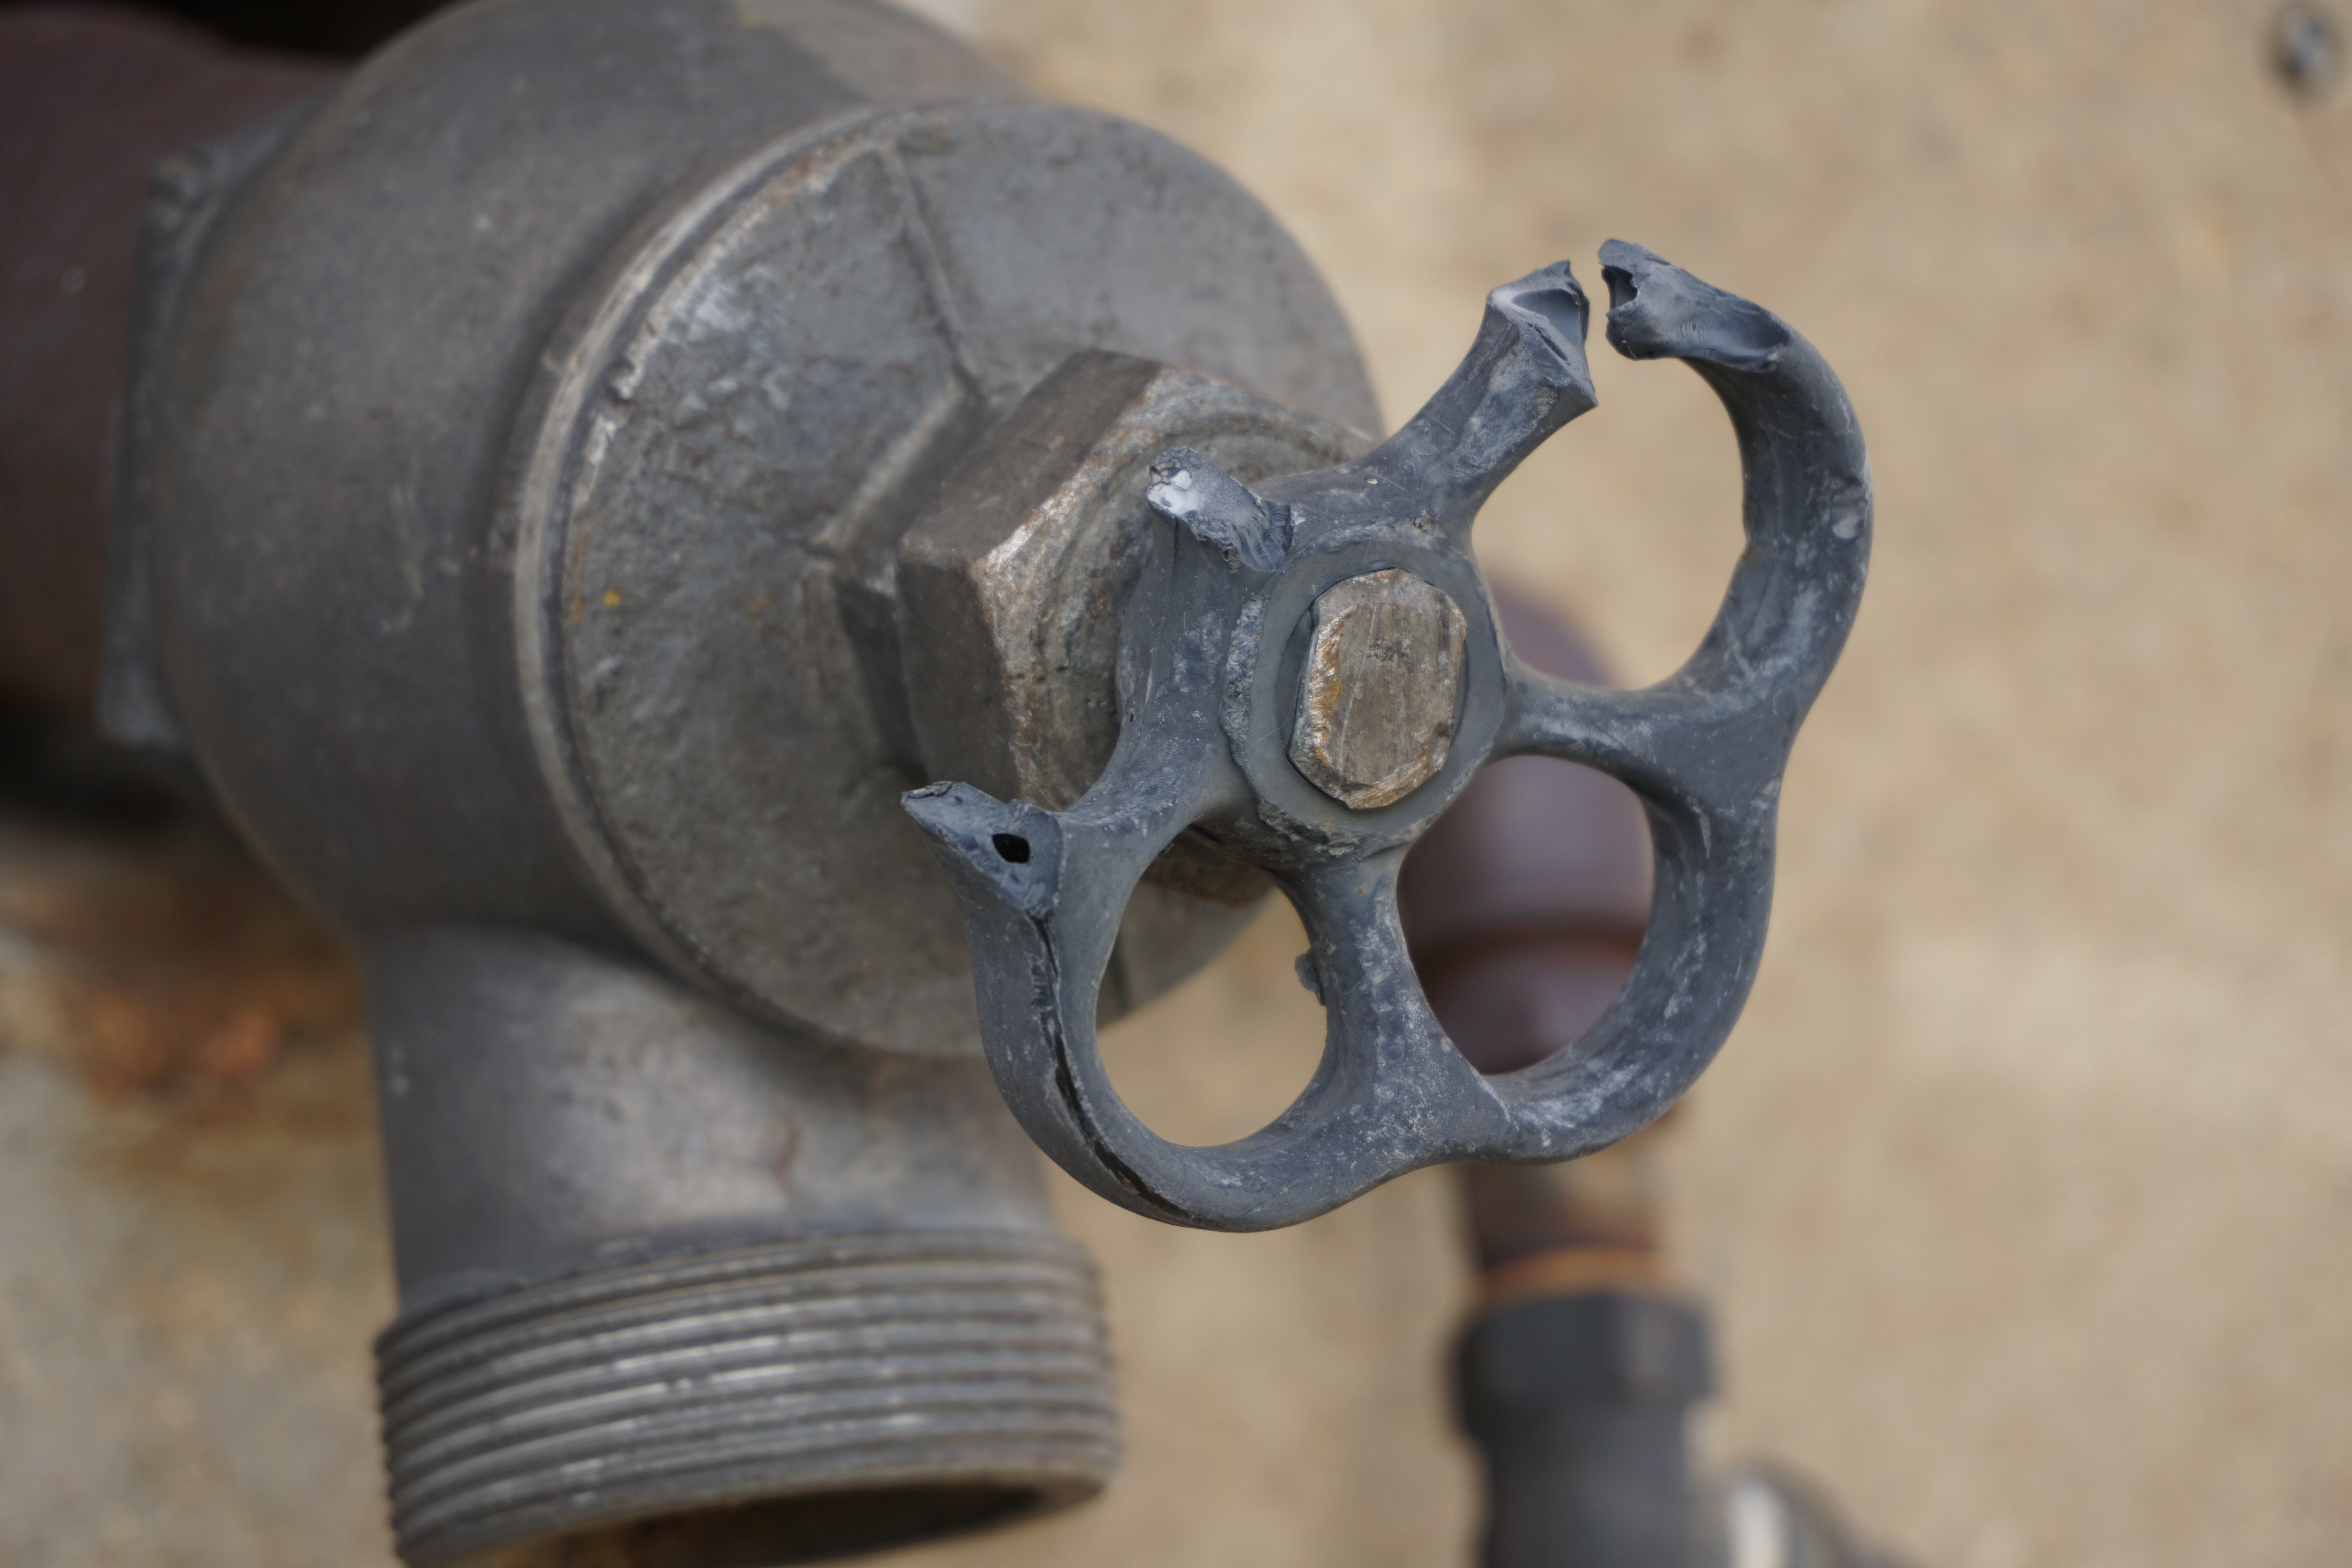
wheel, old, broken, weapon, destroyed, faucet, gun, cannon, scrap, defect, firearm, trigger, gun barrel, gun accessory